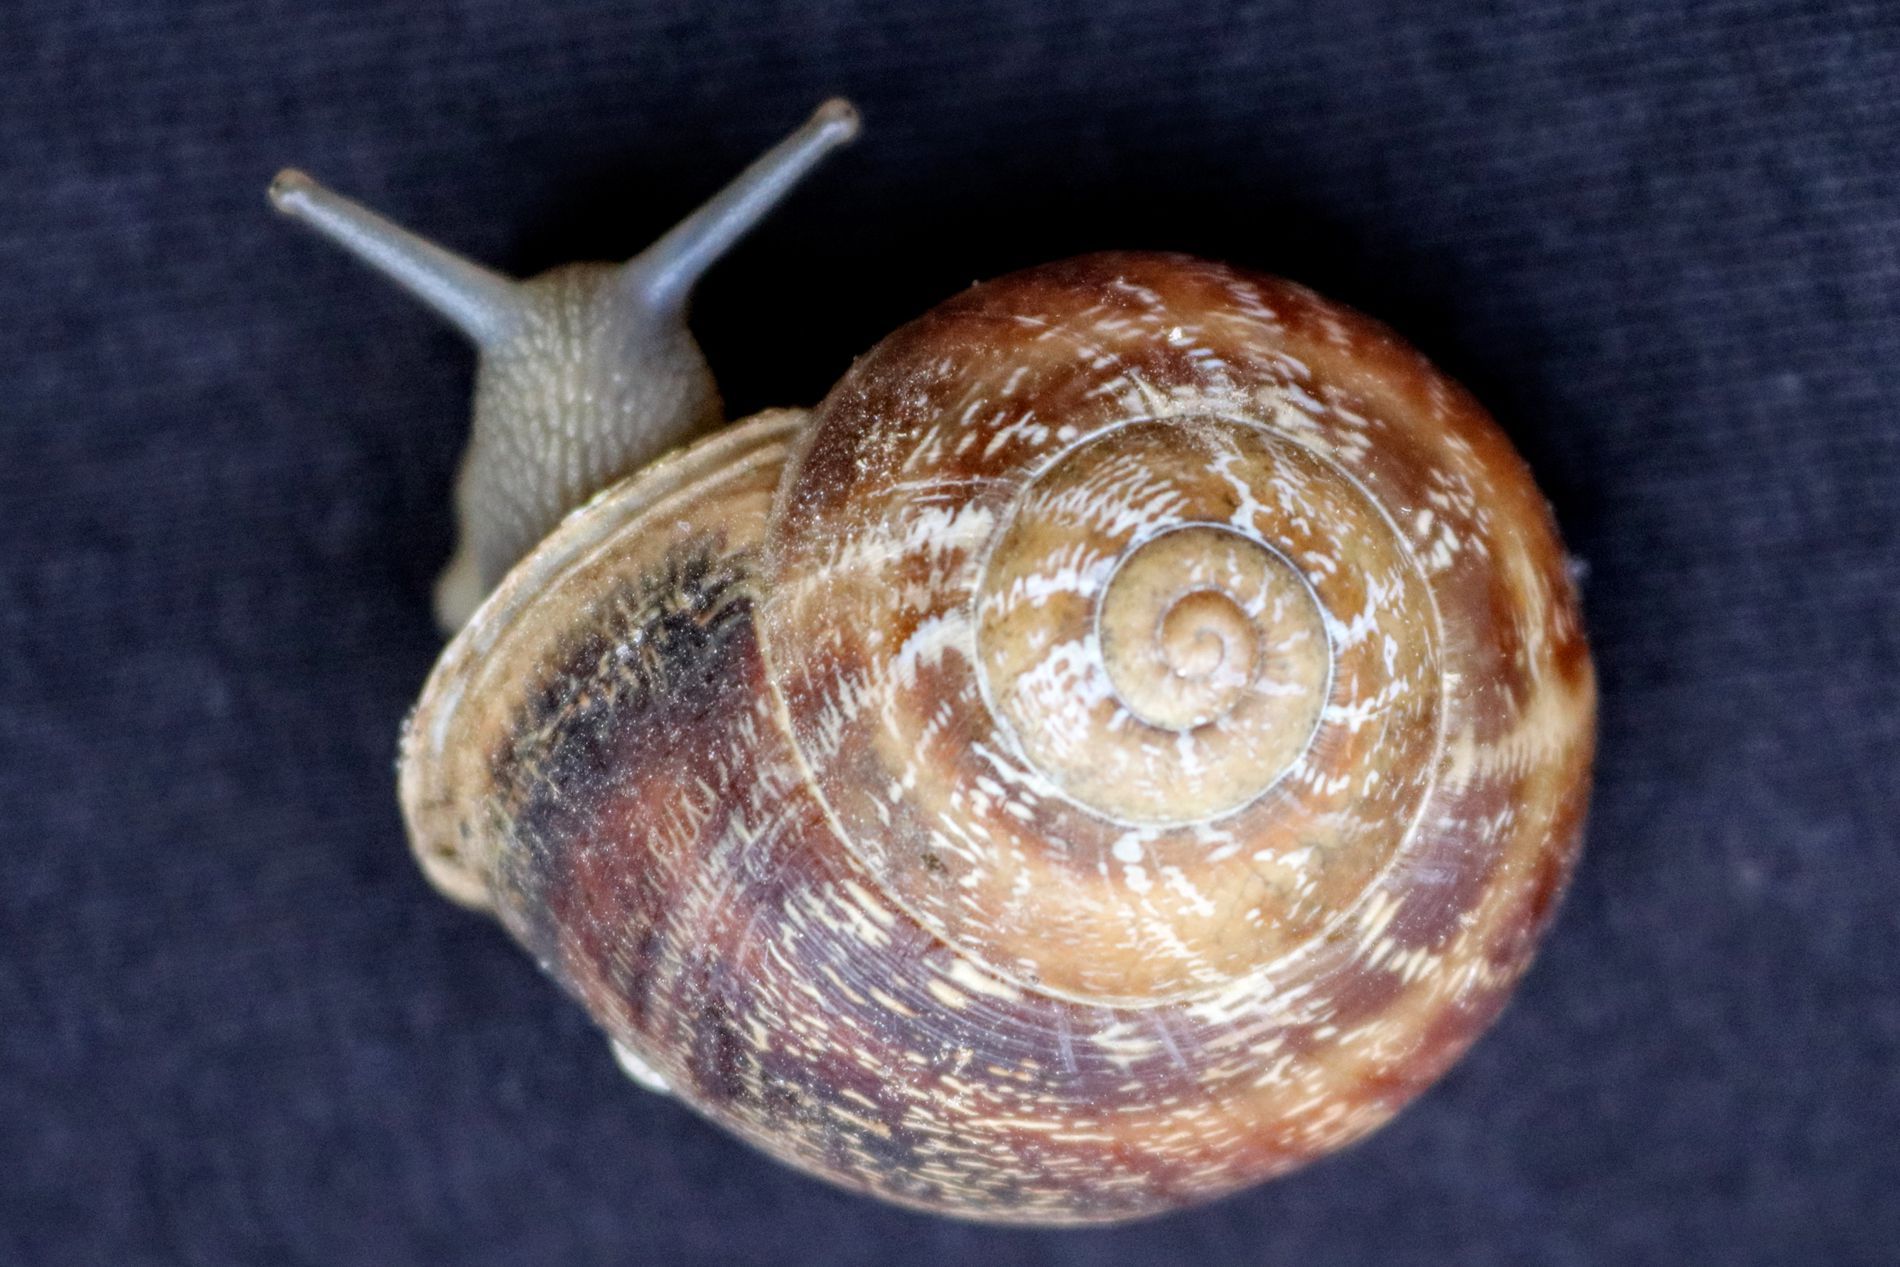
brown snail
A brown snail with its eyes on its beige head, set against a dark blue background
Shot from above with macro lens , this close-up photograph captures a single snail against a blue background, The color palette includes warm browns and beiges of the shell against the dark blue, highlighting the snail's shell patterns.
Labels: Animal, Insect, Invertebrate, Snail, Sea Life, Seashell
Camera: Canon Canon EOS 750D
Lens: 18.0 - 55.0 mm, Canon EF-S 18-55mm f/3.5-5.6 III
Aperture: F5.6
Exposure: 1/800 sec
ISO: 2000
Focal length: 55.0 mm